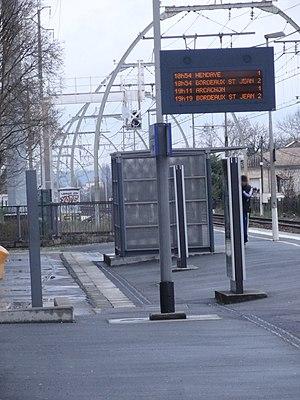
Tableau audio visuel de la gare de Pessac
La Centrale d'Annonce et de Téléaffichage Informatisée est une solution d'information voyageurs utilisée dans les gares « Grandes Lignes » de SNCF.